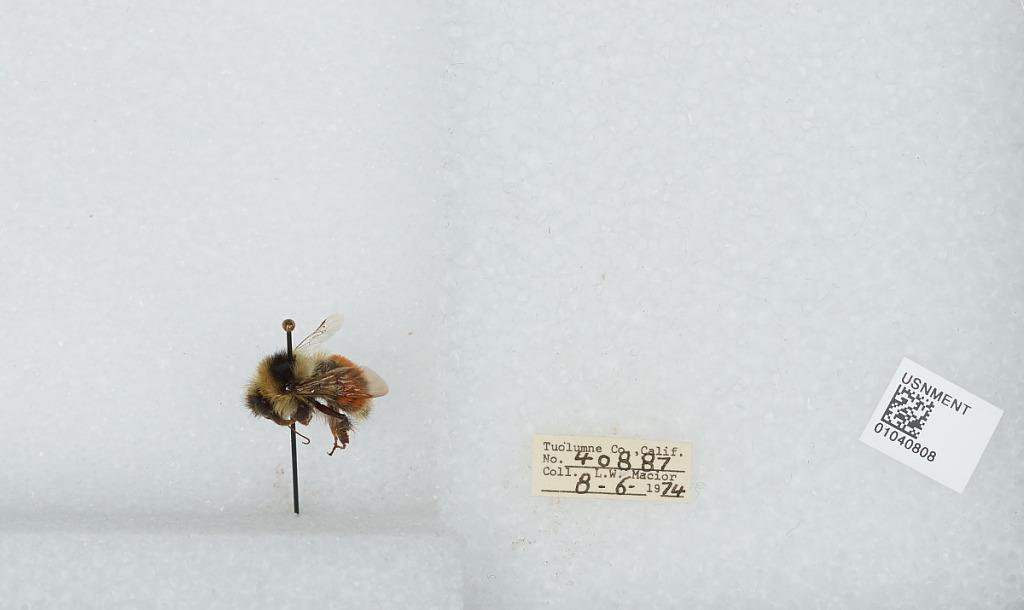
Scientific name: Bombus (Cullumanobombus) rufocinctus Cresson
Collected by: L. Macior
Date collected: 1974-8-6
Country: United States
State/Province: California
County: Tuolumne
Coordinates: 38.02, -119.93